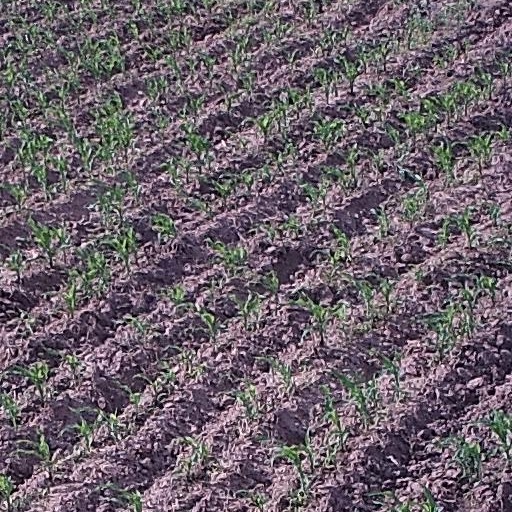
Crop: maize; corn